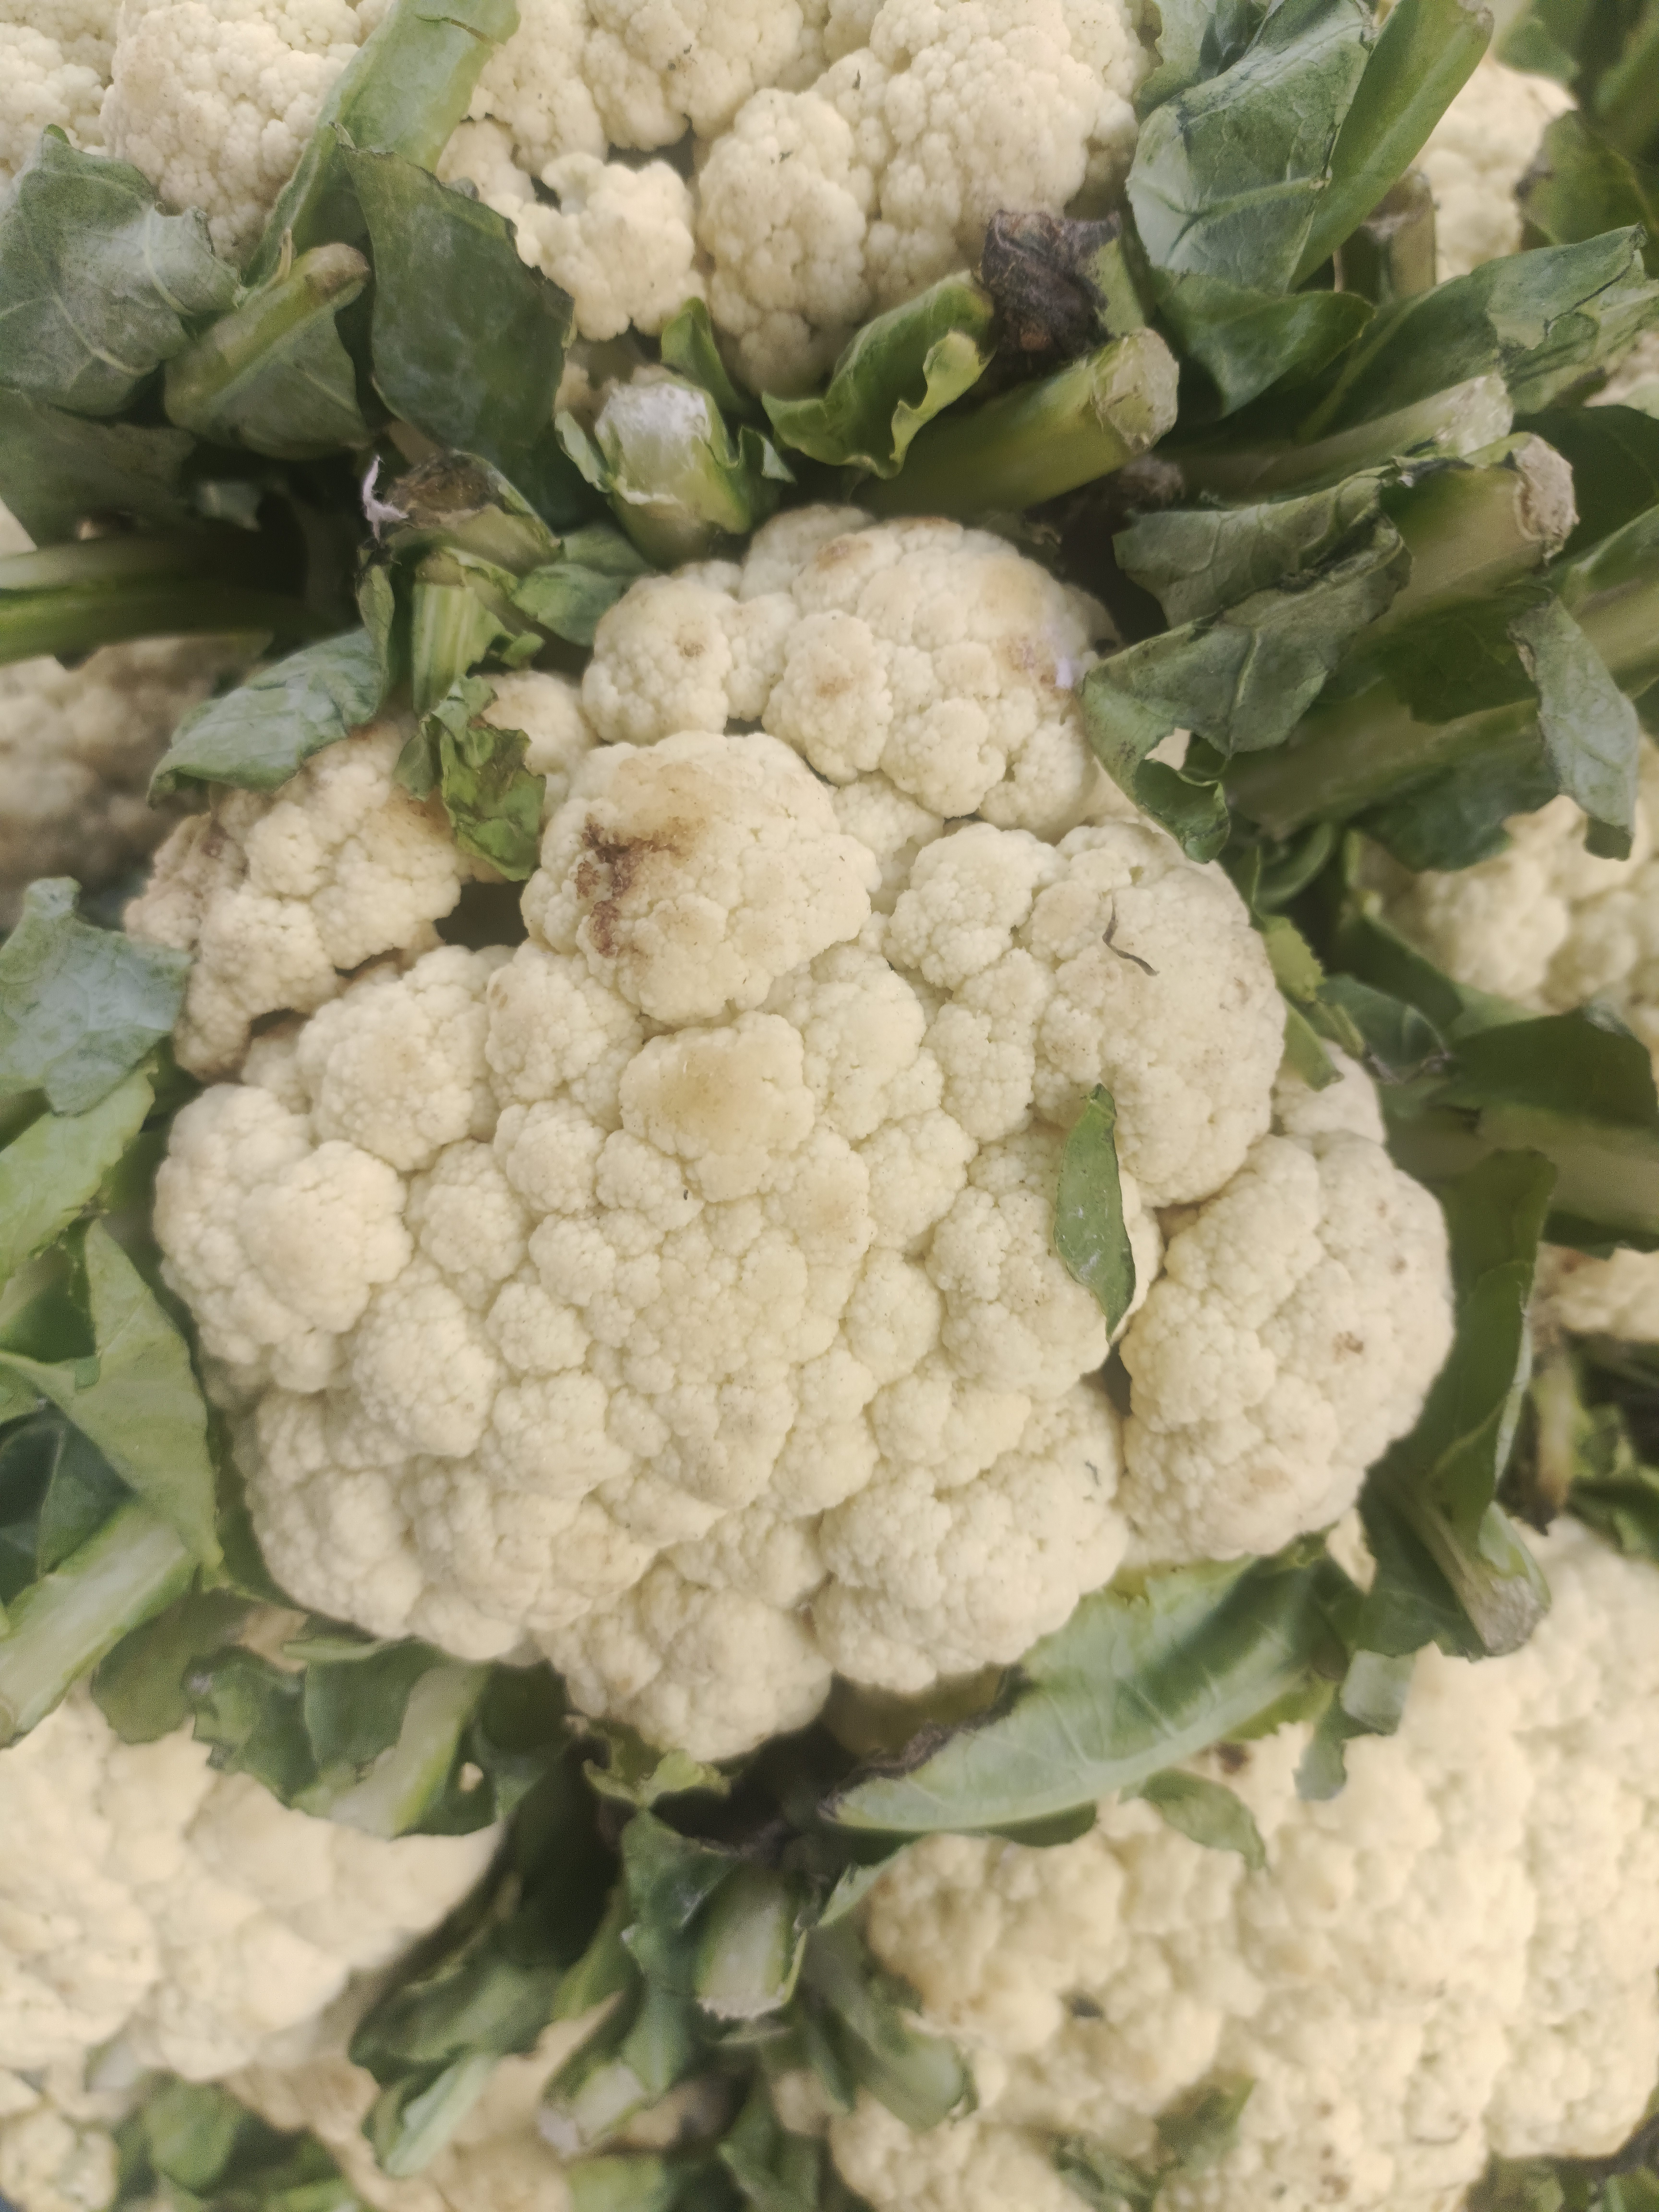
Label: Brassica oleracea